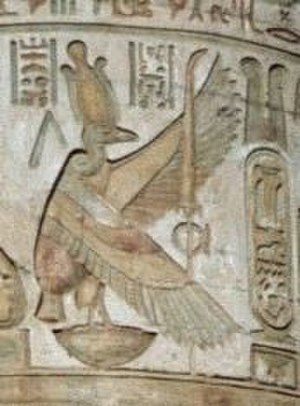
Nekhbet
Nekhbet med scepter og shen ring.
Nekhbet var en tidlig prædynastisk gudinde fra det gamle Egypten. Efter Egyptens forening blev hun gudinde for hele Øvre Egypten.